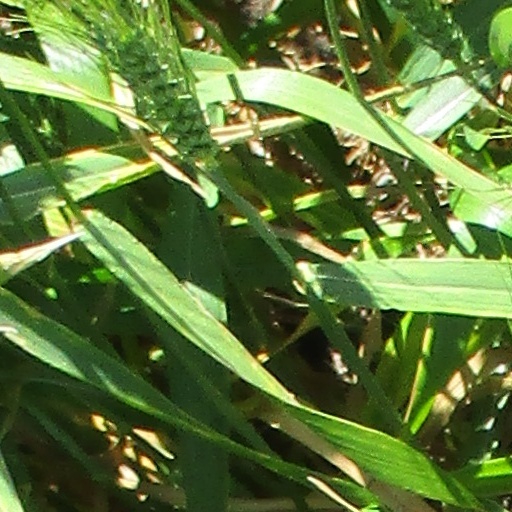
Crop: wheat